The Midnight Wedding

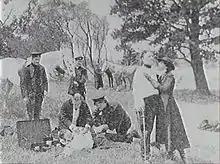
Still from the film

The Midnight Wedding is a 1912 Australian silent film directed by Raymond Longford based on a popular Ruritanian stage play of the same name by Walter Howard in which Longford had appeared. It is considered a lost film.